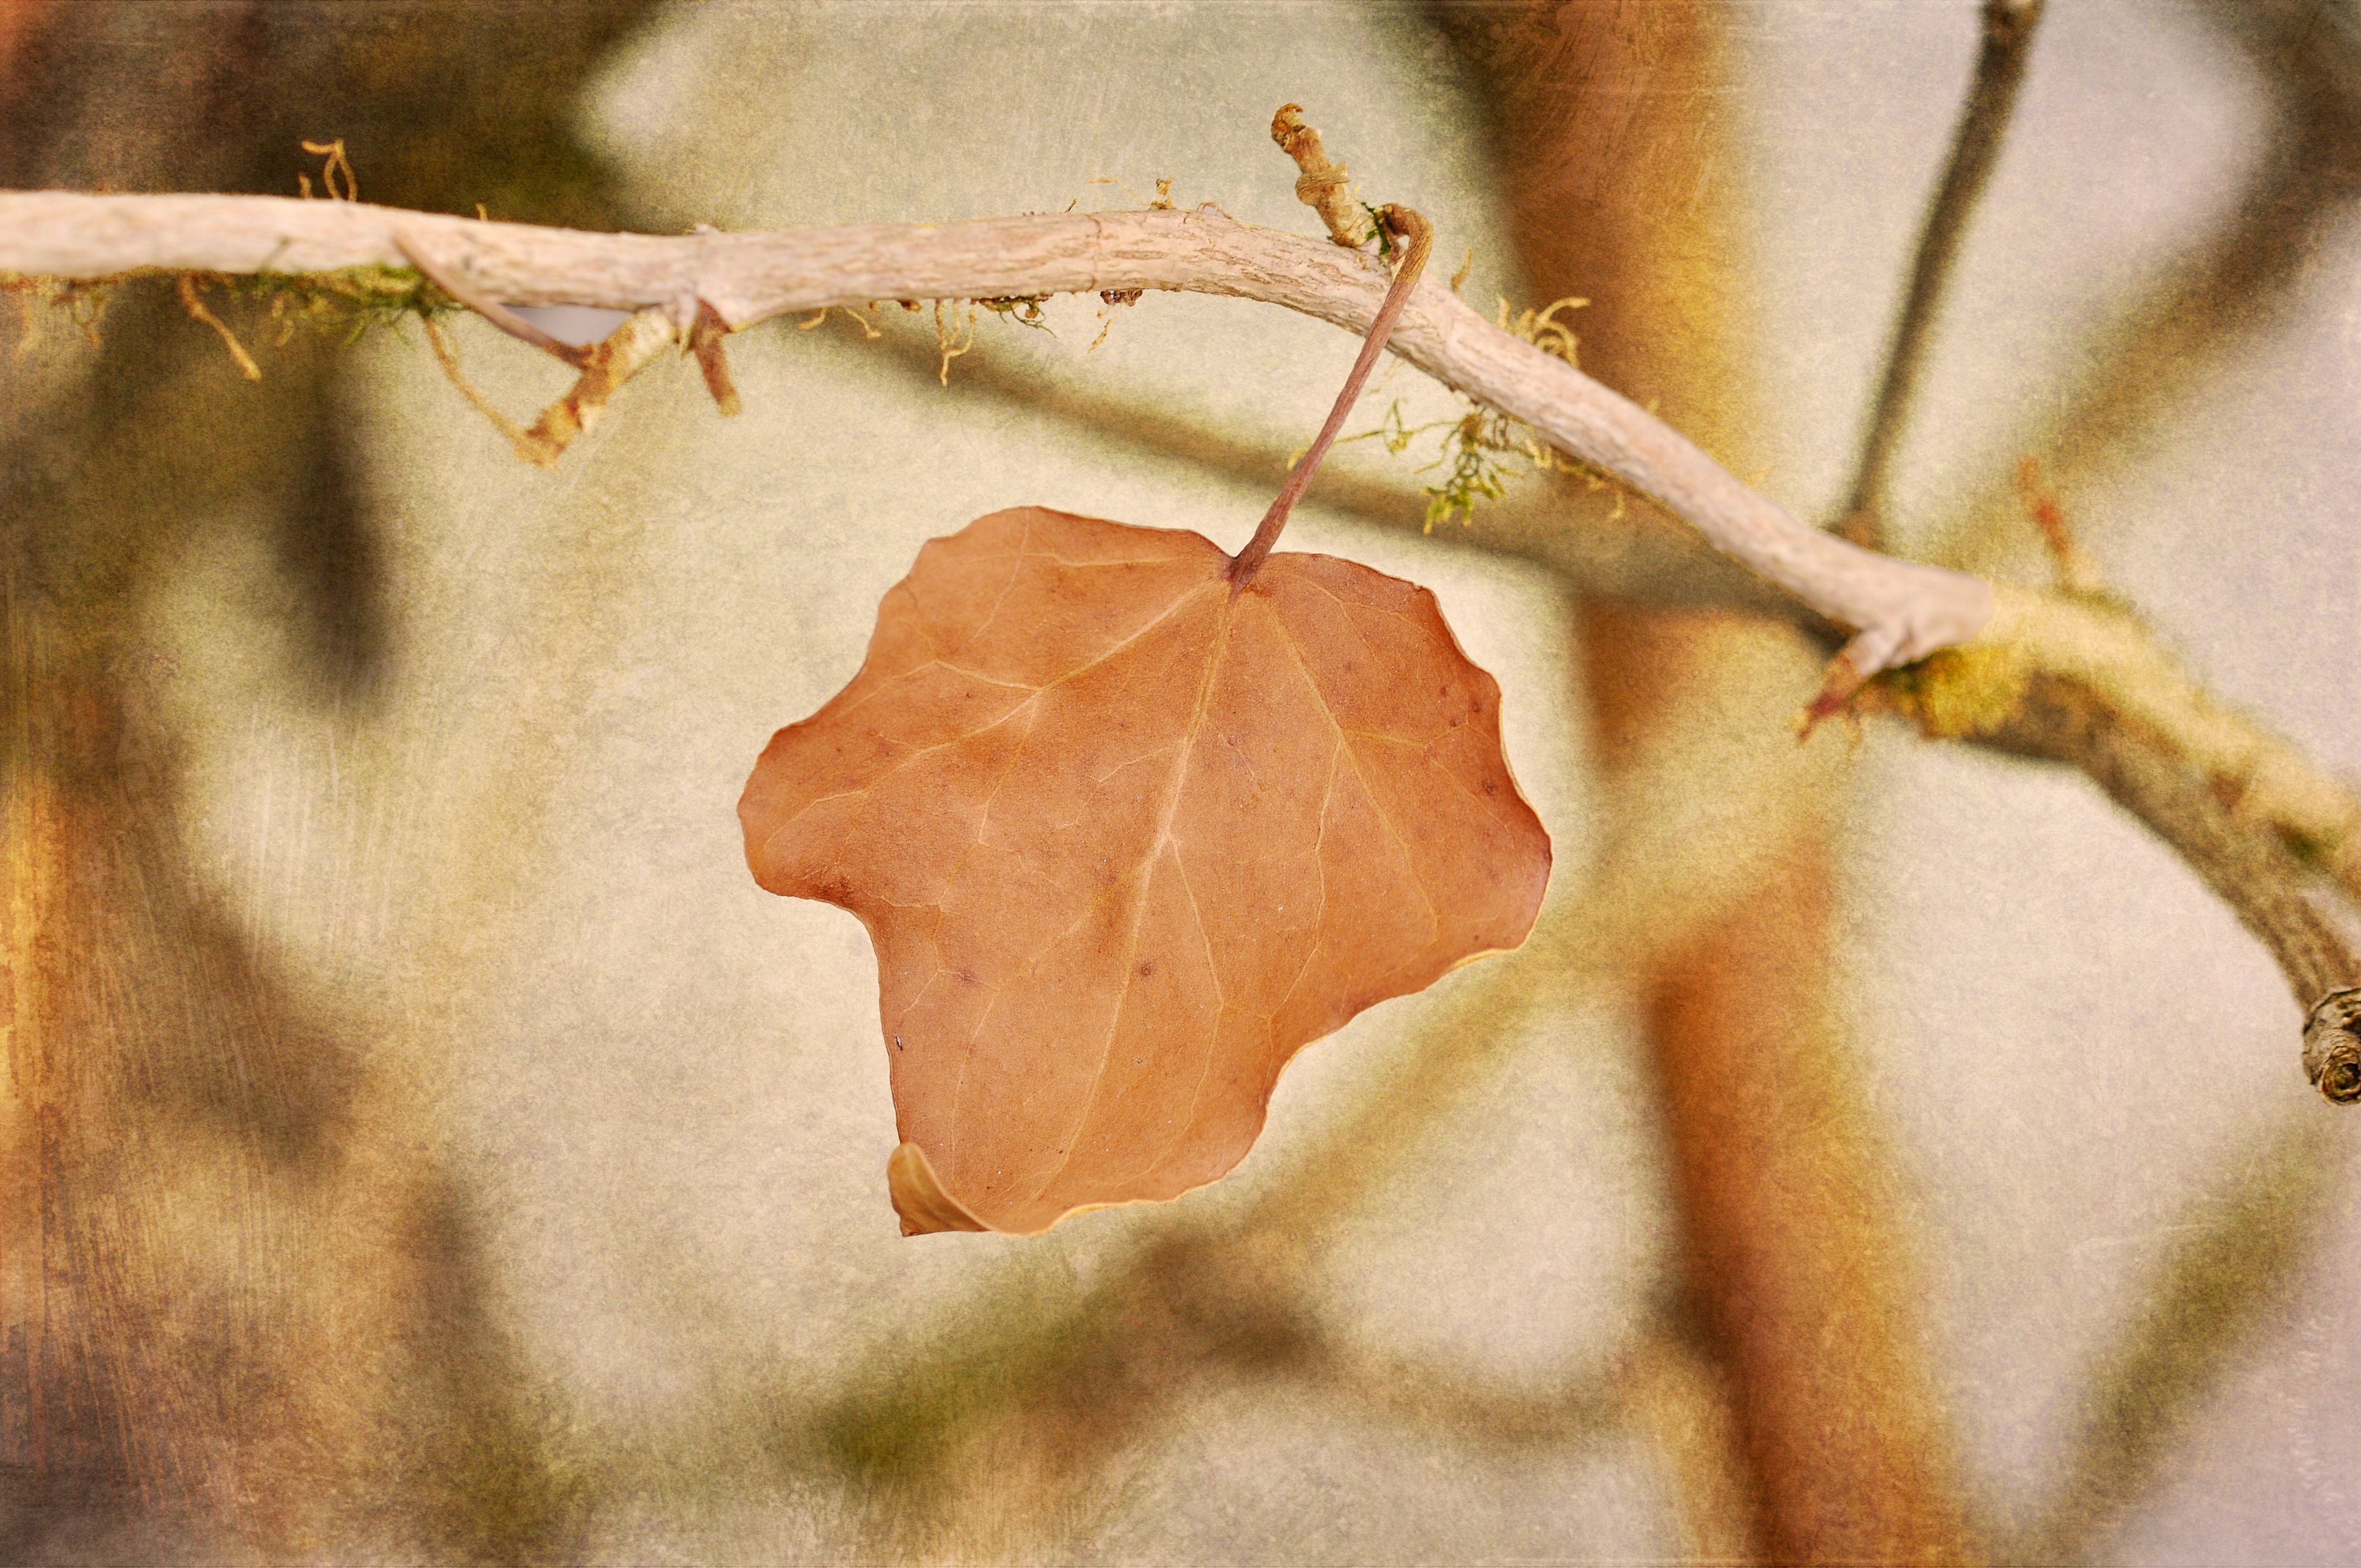
tree, nature, branch, plant, wood, texture, leaf, flower, autumn, botany, flora, season, twig, close up, leaves, macro photography, kahl, retro look, plant stem, woody plant